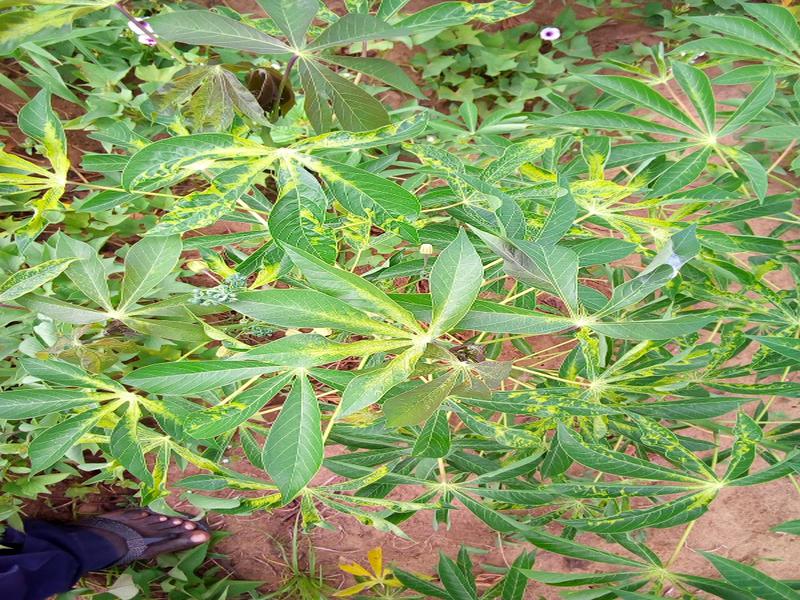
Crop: cassava
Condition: mosaic_disease